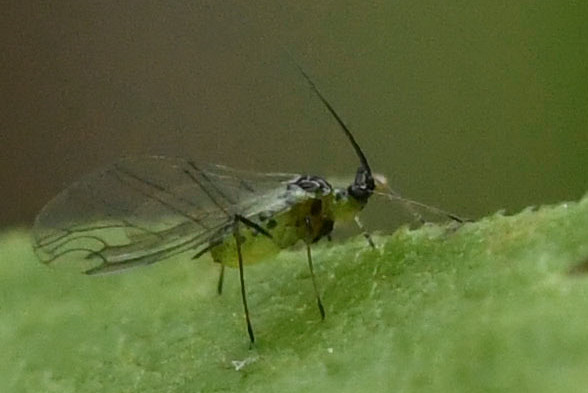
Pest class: green_peach_aphid